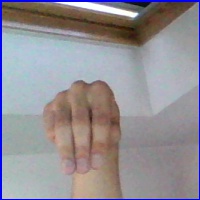
Letra: M